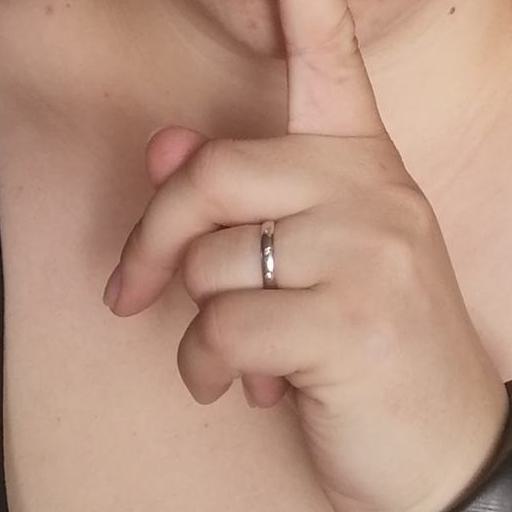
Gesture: mute